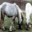
Label: horse